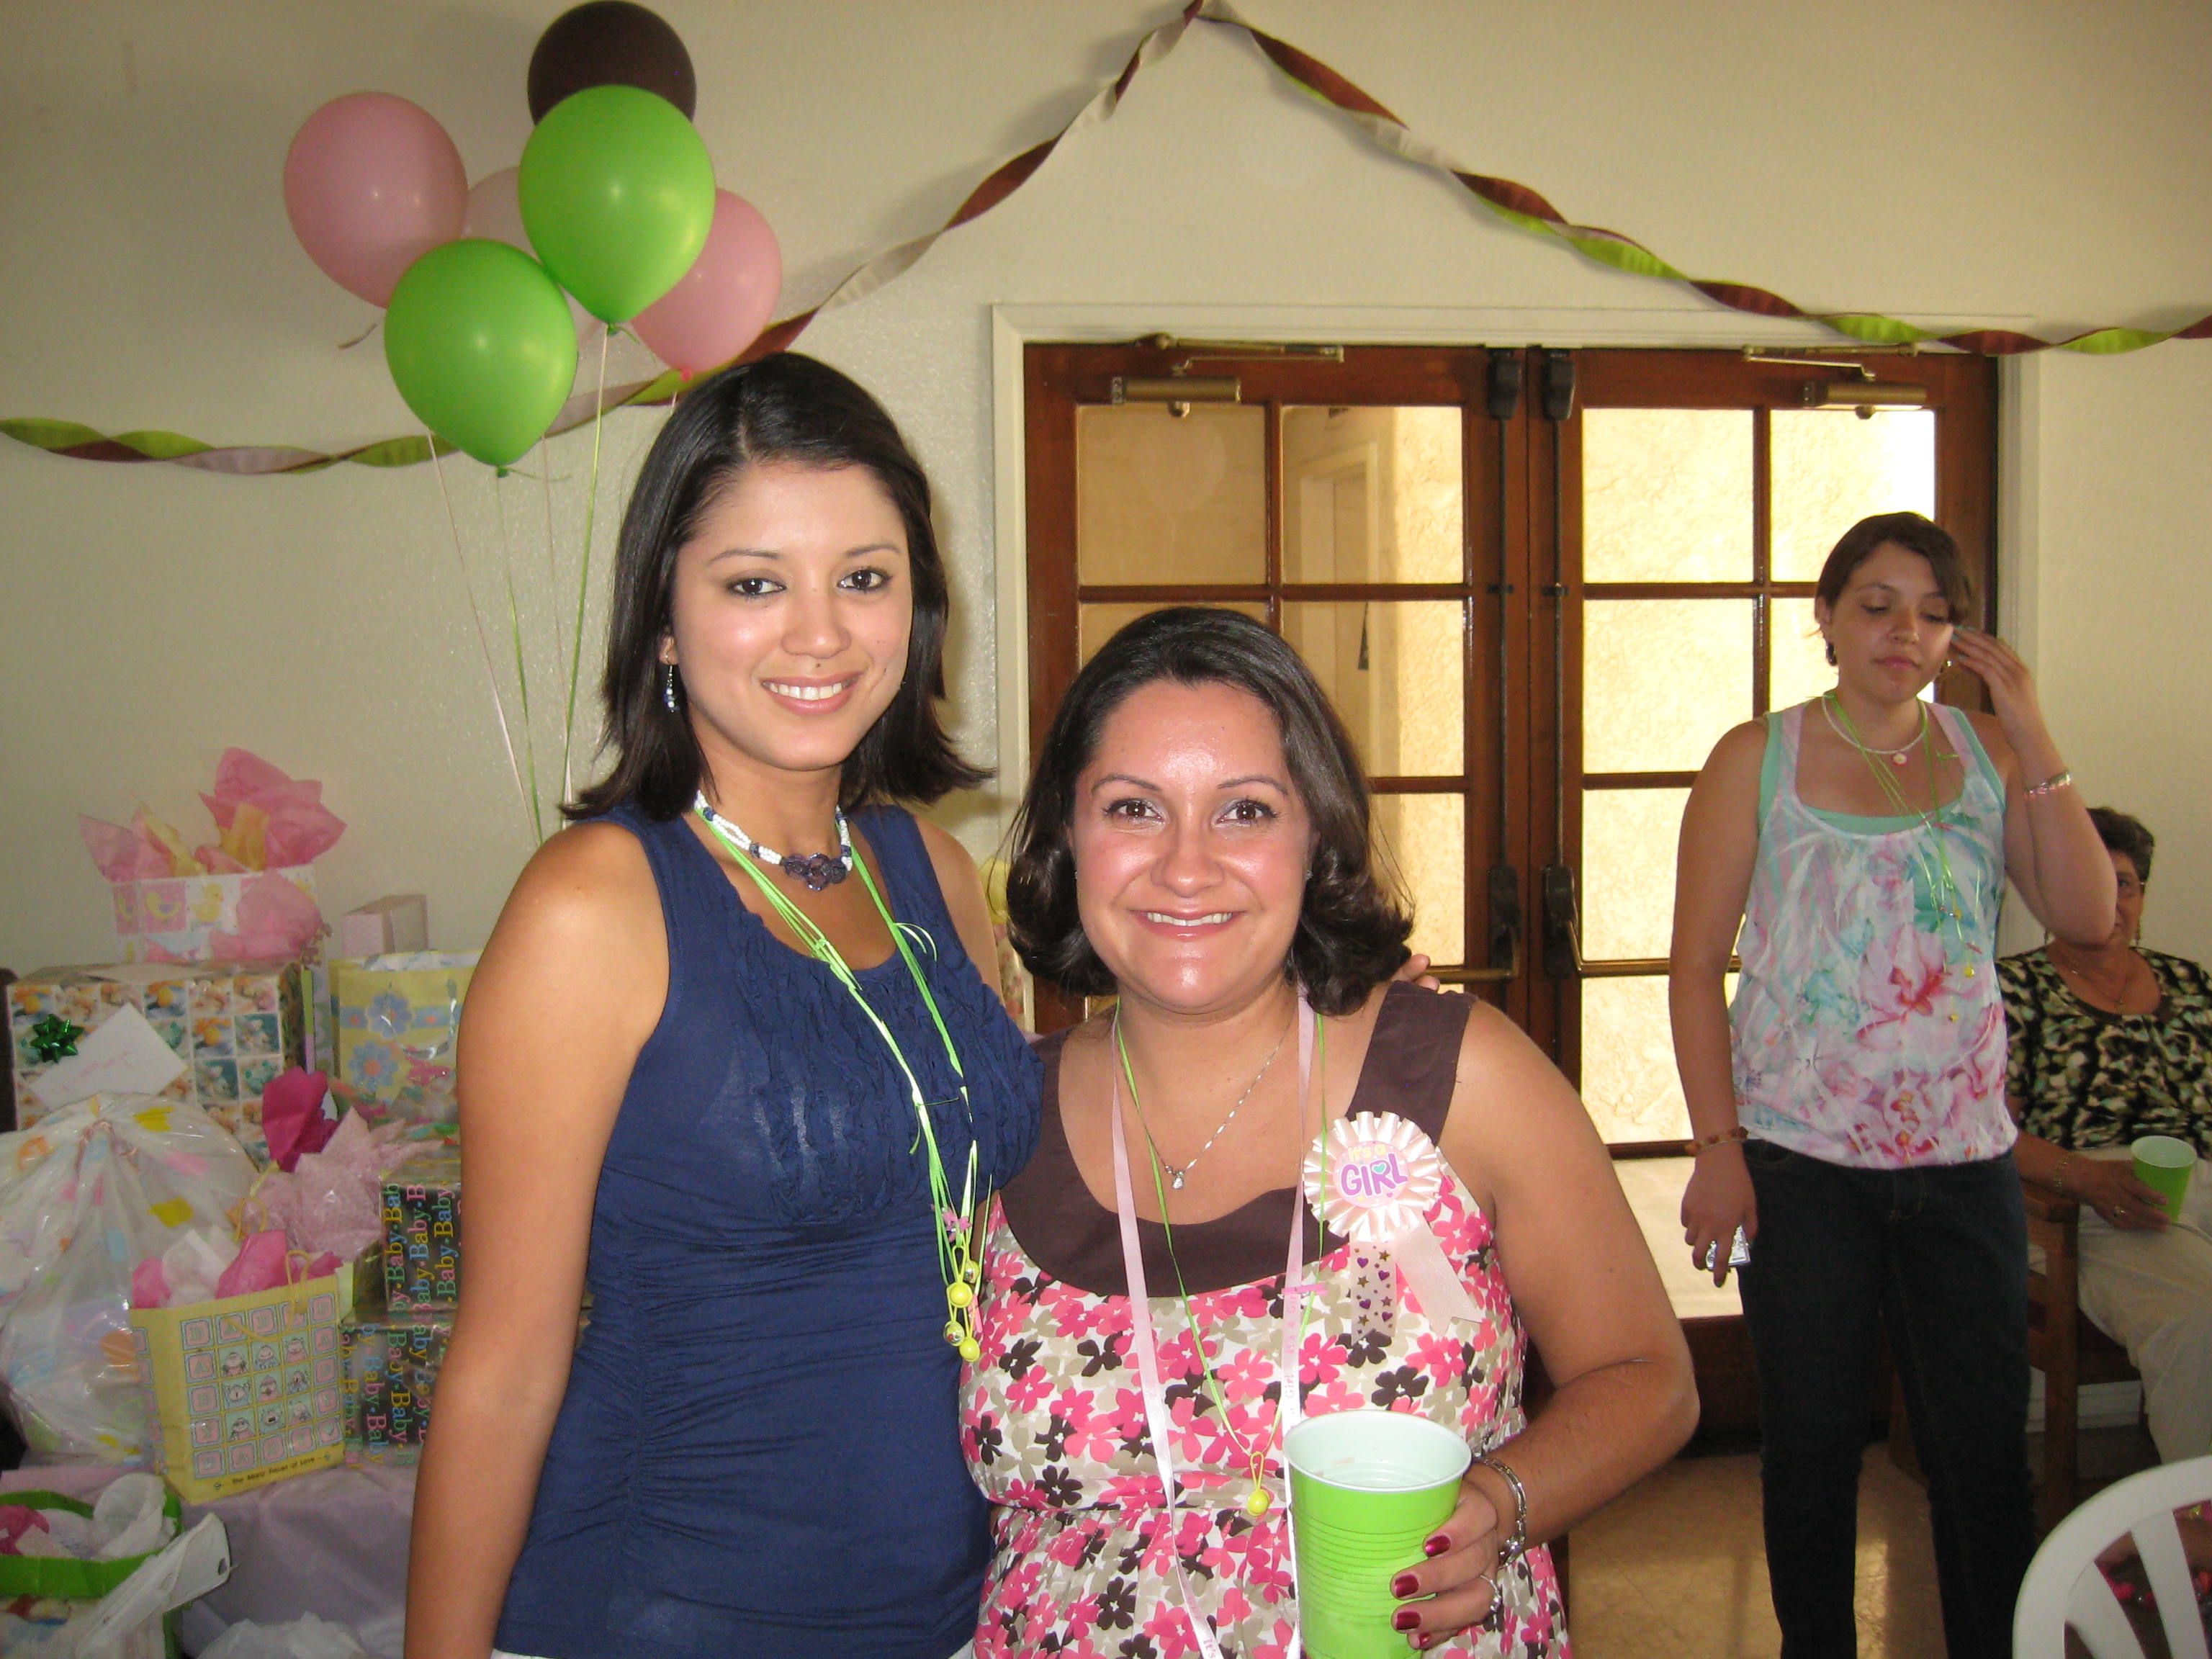
people, girl, pink, baby, creativecommons, fun, mother, women, party, pregnant, event, birthday, shower, baloons, expectant, bachelorette party